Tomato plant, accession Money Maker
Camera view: horizontal (90 deg, fisheye); turntable rotation: 120 degrees
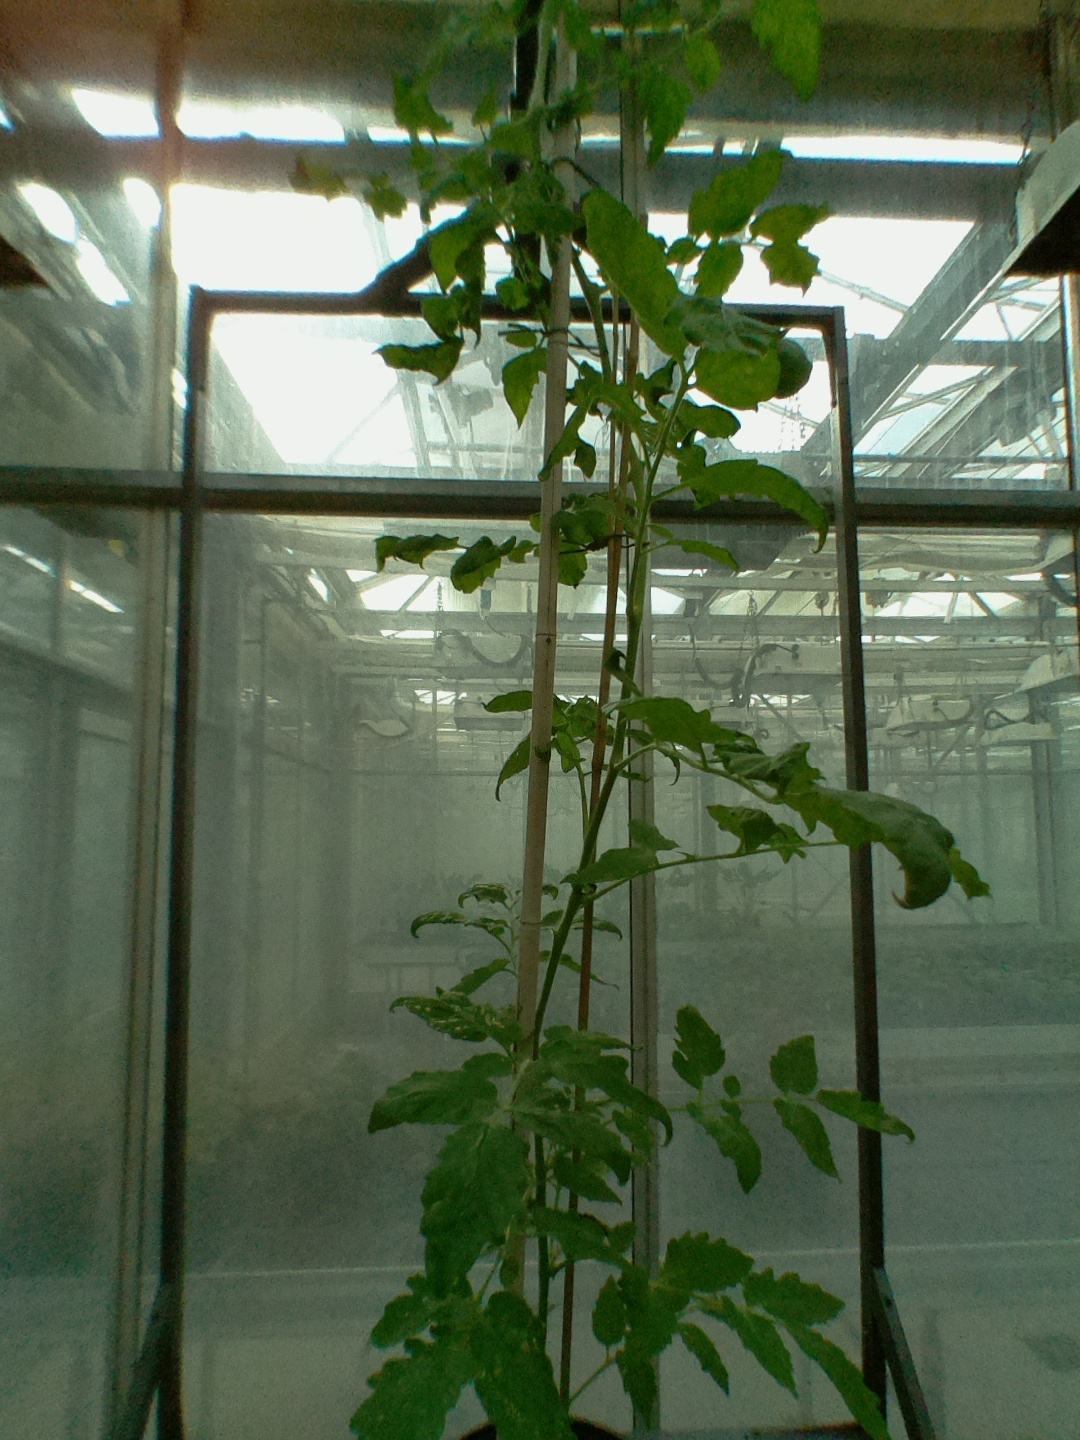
BBCH growth stage 65: Full flowering, 50%-60% of flowers open, first petals falling